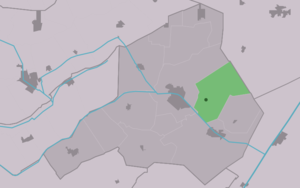
Fochteloo est un village situé dans la commune néerlandaise d'Ooststellingwerf, dans la province de la Frise. Le 1ᵉʳ janvier 2008, le village comptait 429 habitants.